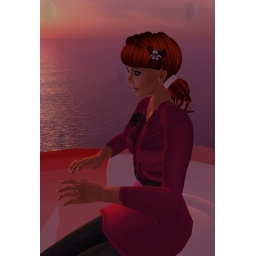
Discussion with Kitty in fruit house afterwards